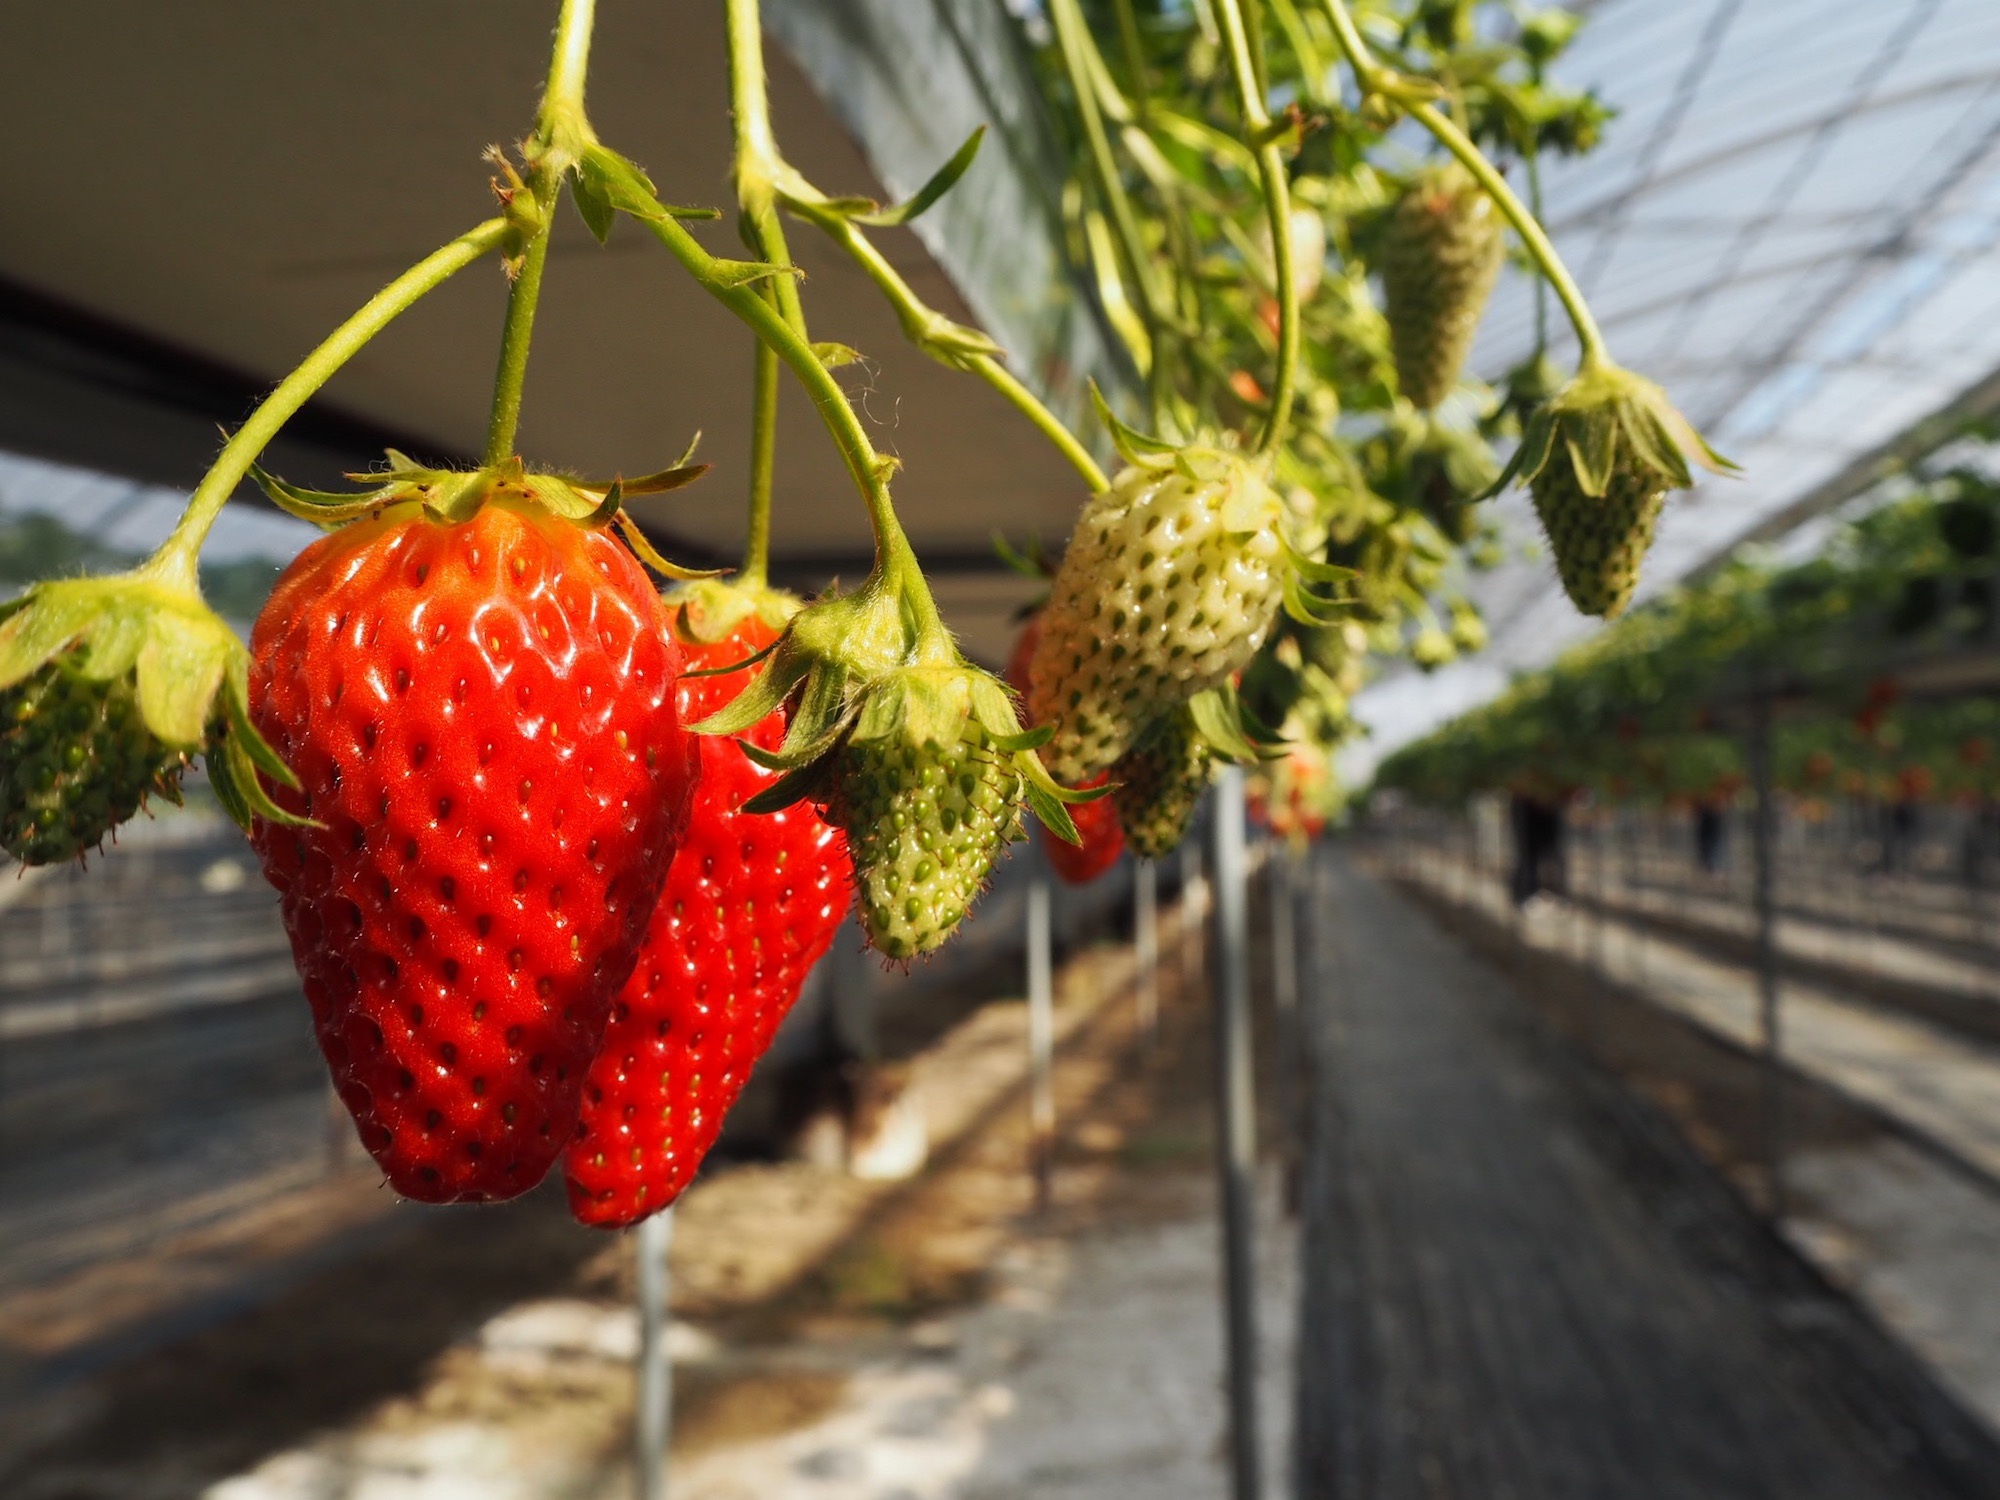
plant, fruit, flower, food, produce, autumn, flora, strawberry, strawberries, flowering plant, suites, strawberry picking